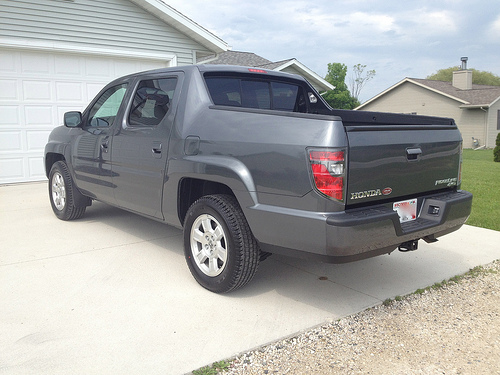
question: どんな乗り物が写っていますか？
answer: ピックアップトラックです。

question: ピックアップトラックは何台ありますか？
answer: １台です。

question: ピックアップトラックは何色ですか？
answer: 黒です。

question: ピックアップトラックはどこにありますか？
answer: 車庫の前です。

question: ピックアップトラックのホイールは何色ですか？
answer: シルバーです。

question: ピックアップトラックの前のシャッターは何色ですか？
answer: 白です。

question: 画像はどんな天気ですか？
answer: 晴れです。

question: ピックアップトラックのタイヤはいくつ見えますか？
answer: ２つです。